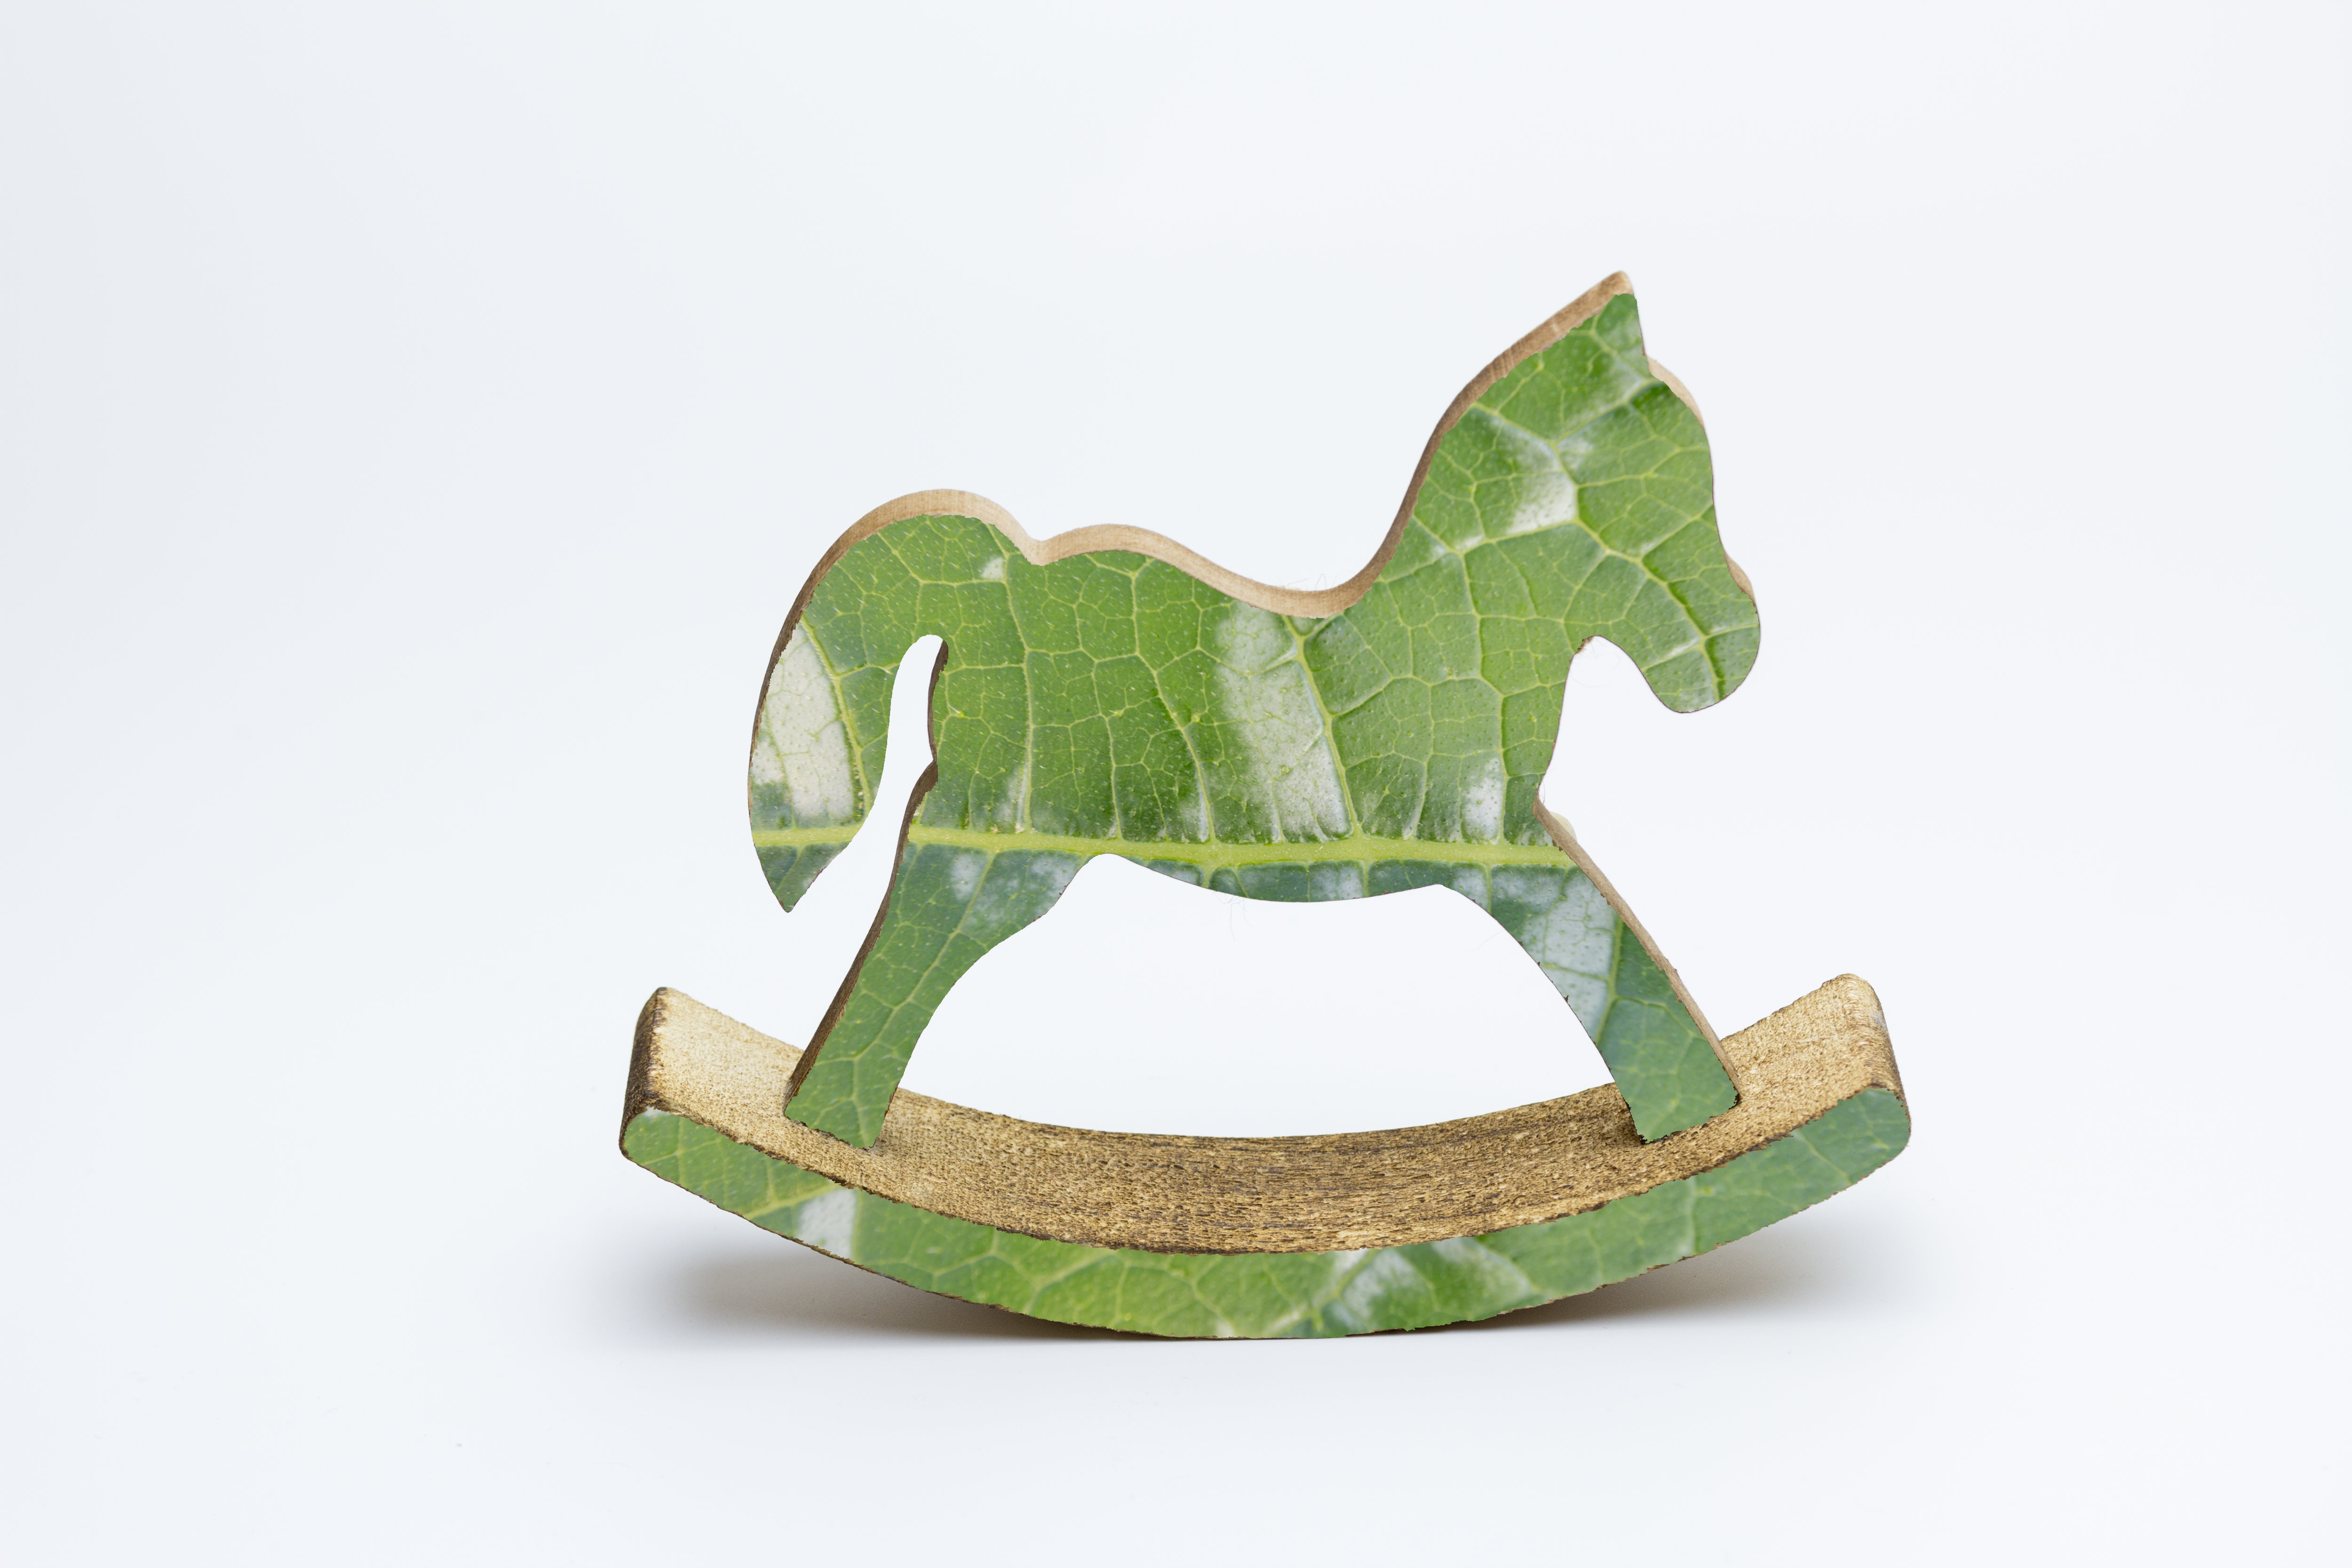
decoration, green, toy, decorative, fantasy, rocking horse, product design, foliar